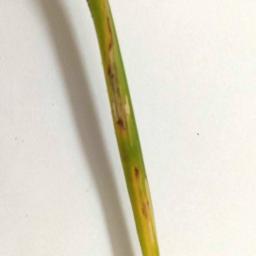
Label: Rice___Brown_Spot